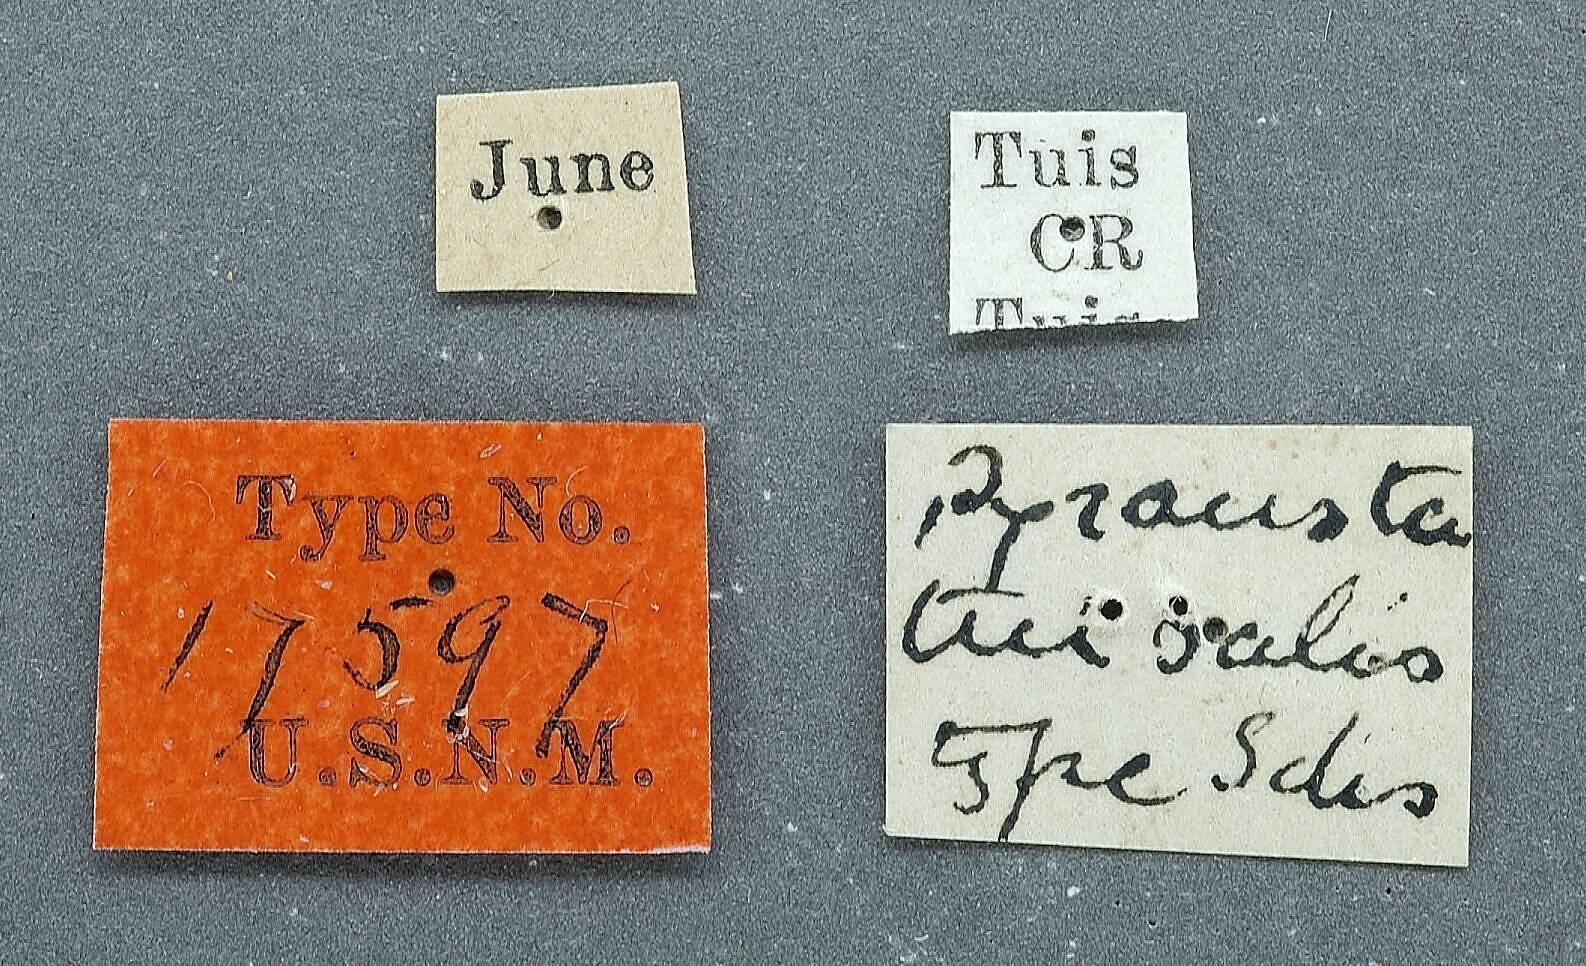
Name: Pyrausta tuisalis
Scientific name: Pyrausta tuisalis Schaus
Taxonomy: Animalia, Arthropoda, Insecta, Lepidoptera, Pyralidae
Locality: Tuis, Cartago, Costa Rica